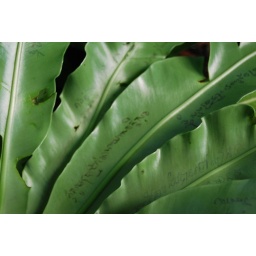
Strange writing on the leaves of a plant in the grounds of the silver pagoda